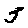
Label: 5